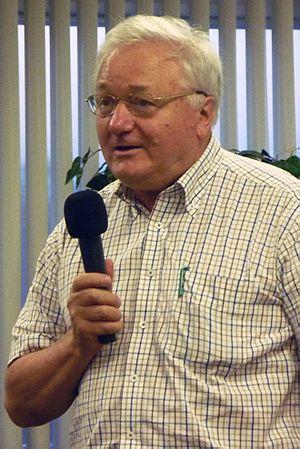
Rashid Sunyaev — astrophysicien russe, un membre de l'Académie des Sciences de Russie Italiano: Rashid Sunyaev — astrofisico russo, un membro dell'Accademia Russa delle Scienze Svenska: Rashid Sunyaev — rysk astrofysiker, en medlem av Ryska vetenskapsakademin Română: Rashid Sunyaev — astrofizician rus, membru al Academiei Ruse de Ştiinţe 日本語: ラシードスニャーエフ — ロシアの天体物理学者、ロシア科学アカデミーの会員 中文: 拉希德·苏尼亚耶夫, 俄罗斯的天体物理学家，一个是俄罗斯科学院的成员
Rashid Alievich Sunyaev, né le 1ᵉʳ mars 1943 à Tachkent, est un physicien et cosmologiste soviétique puis russe de nationalité tatare.
Cette liste d'astronomes et astrophysiciens russes comprend les astronomes célèbres, les astrophysiciens et les cosmologistes de l'Empire russe, l'Union soviétique et la Fédération de Russie.